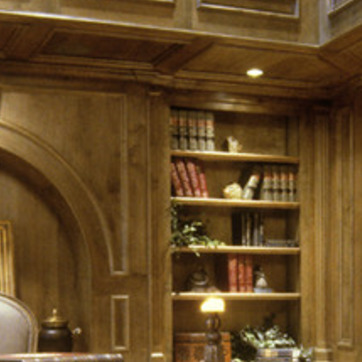
Material: paper